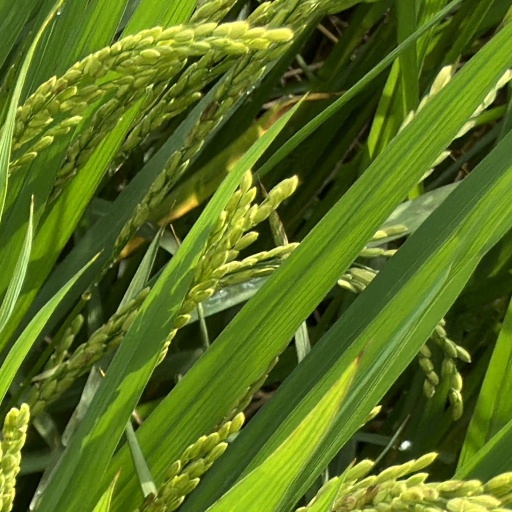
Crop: rice